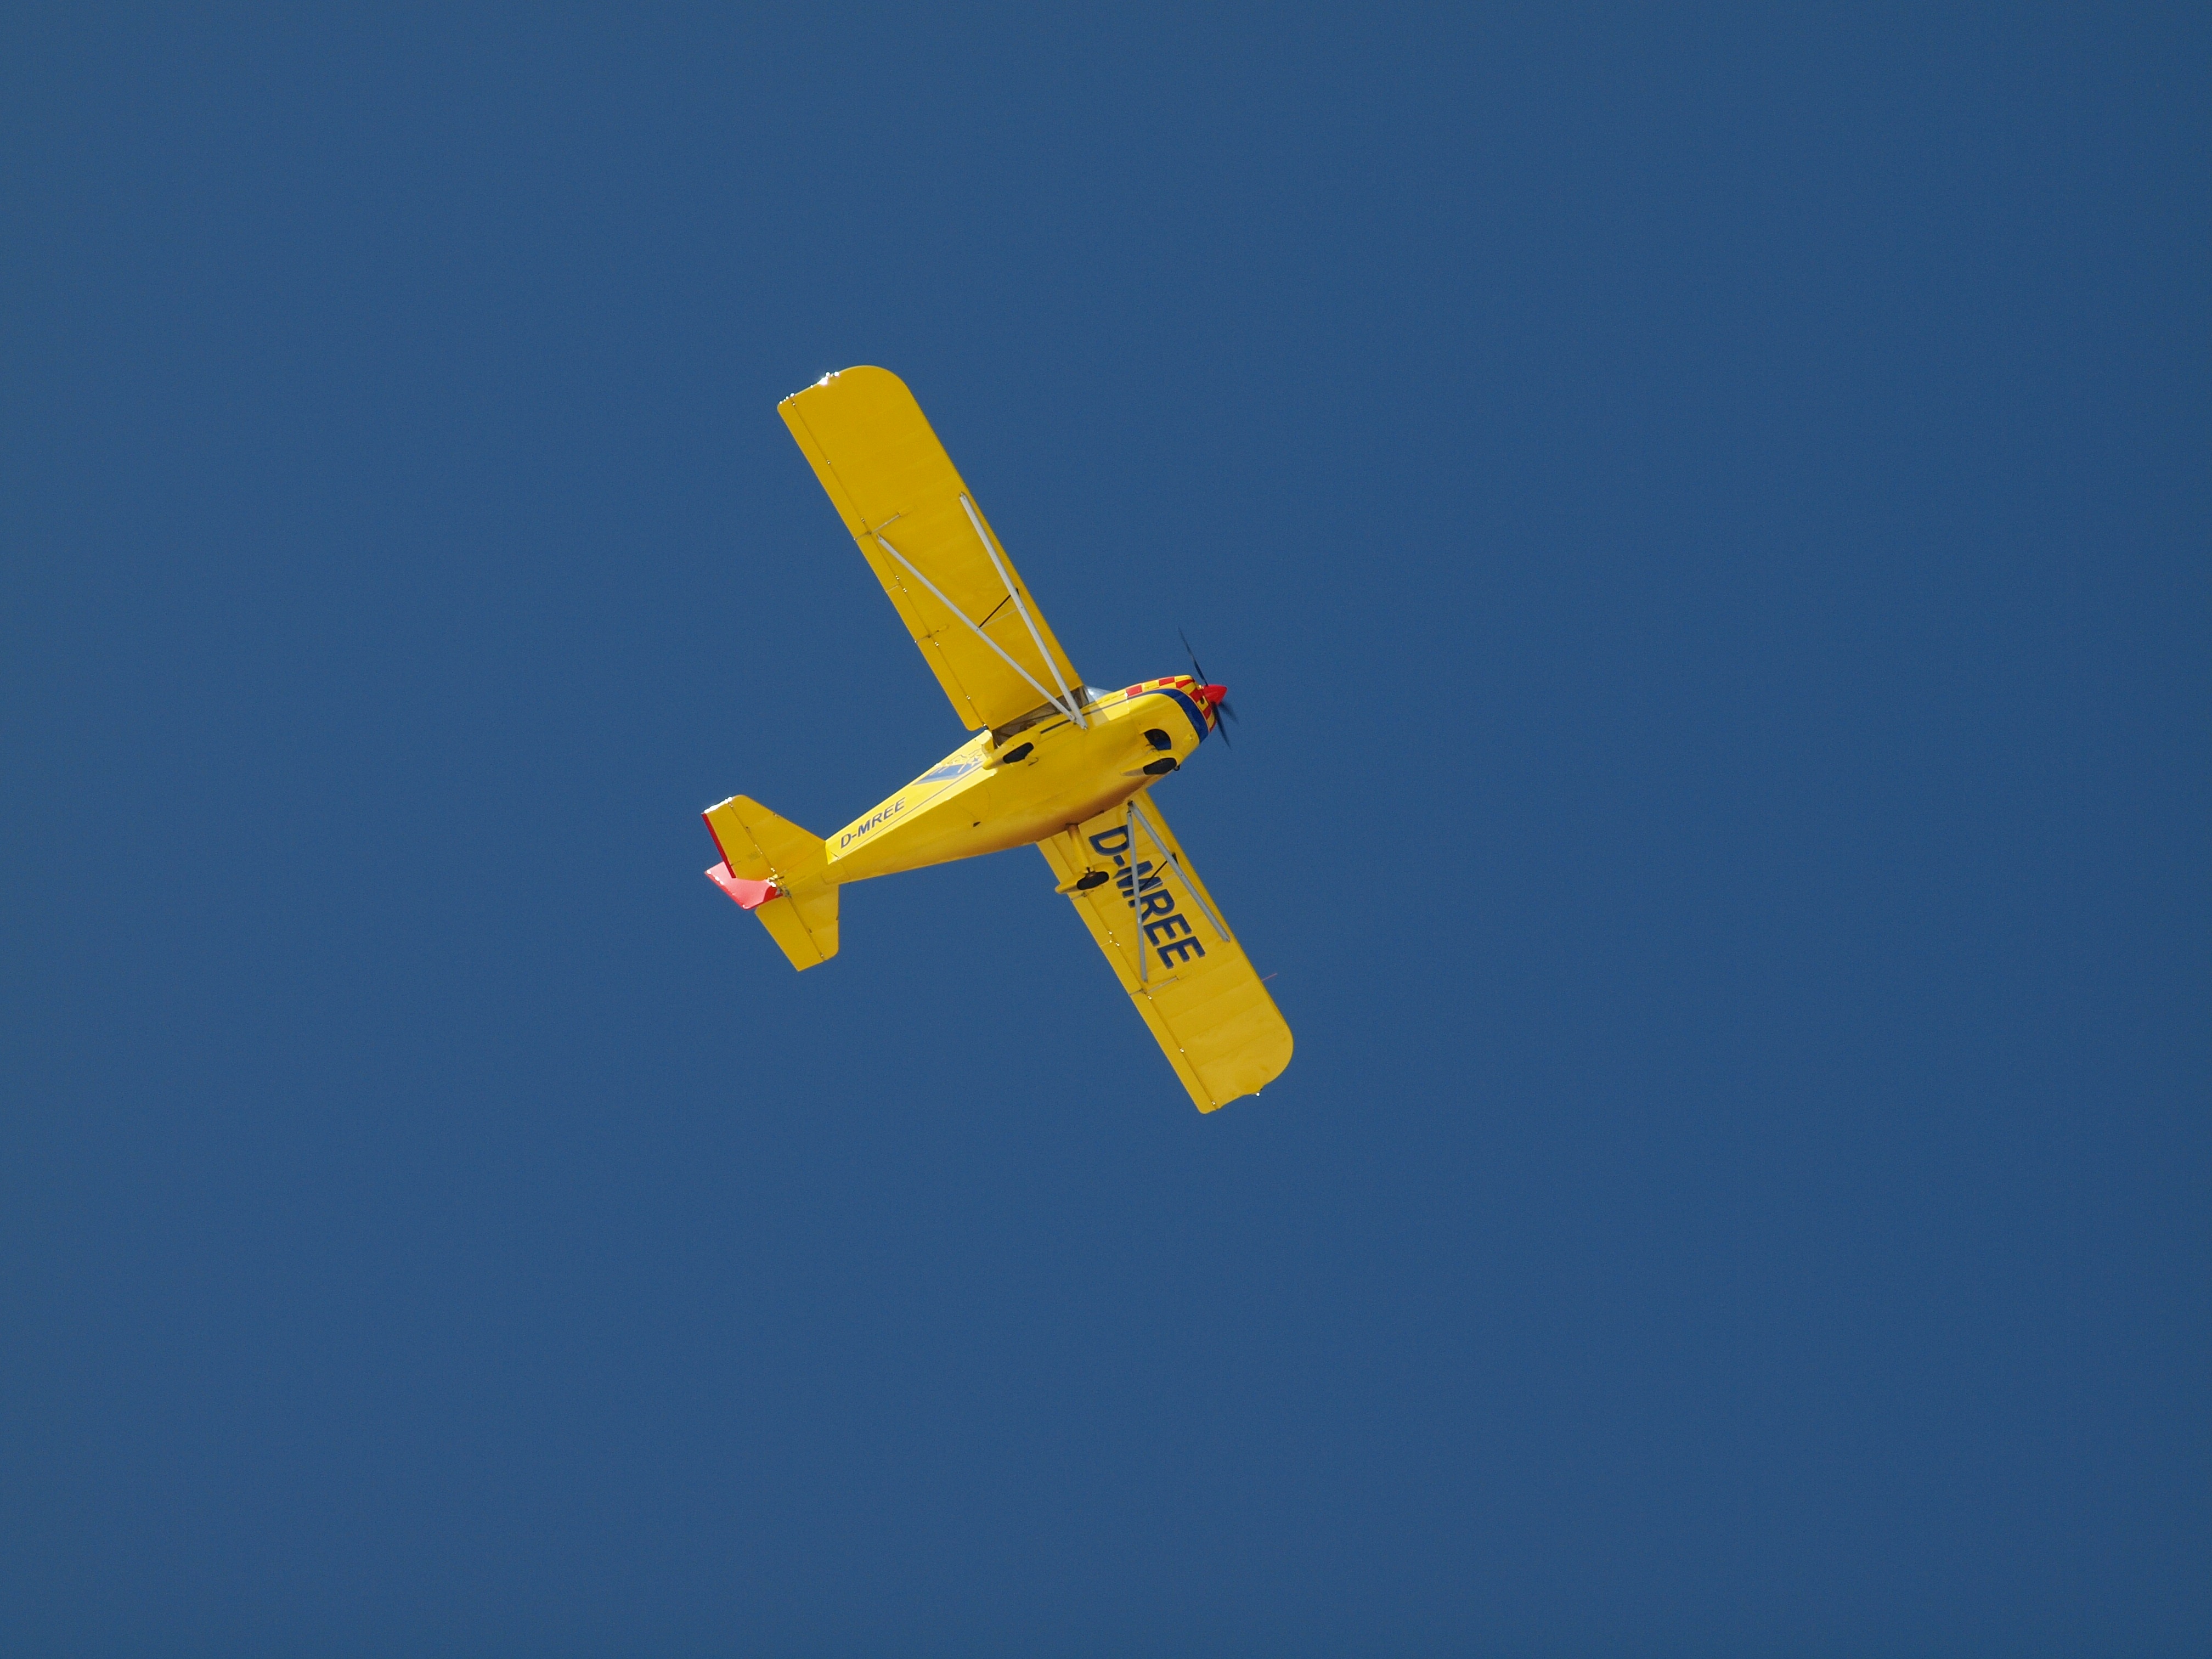
wing, sky, airplane, aircraft, vehicle, airline, aviation, flight, blue, yellow, glider, propeller, flyer, air show, light aircraft, aerobatics, monoplane, air travel, atmosphere of earth, aircraft engine, general aviation, air racing